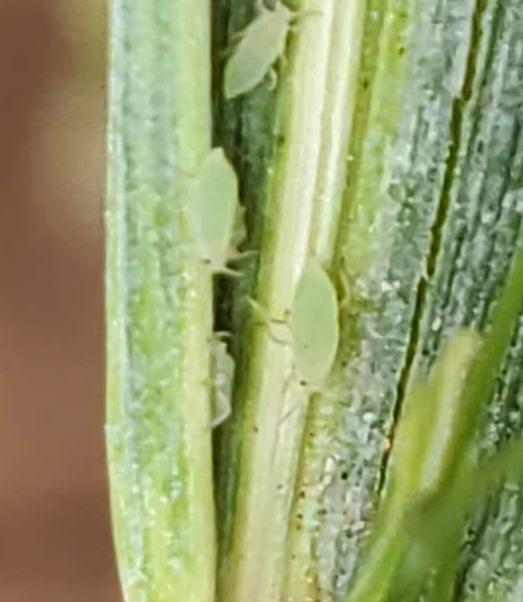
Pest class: russian_wheat_aphid